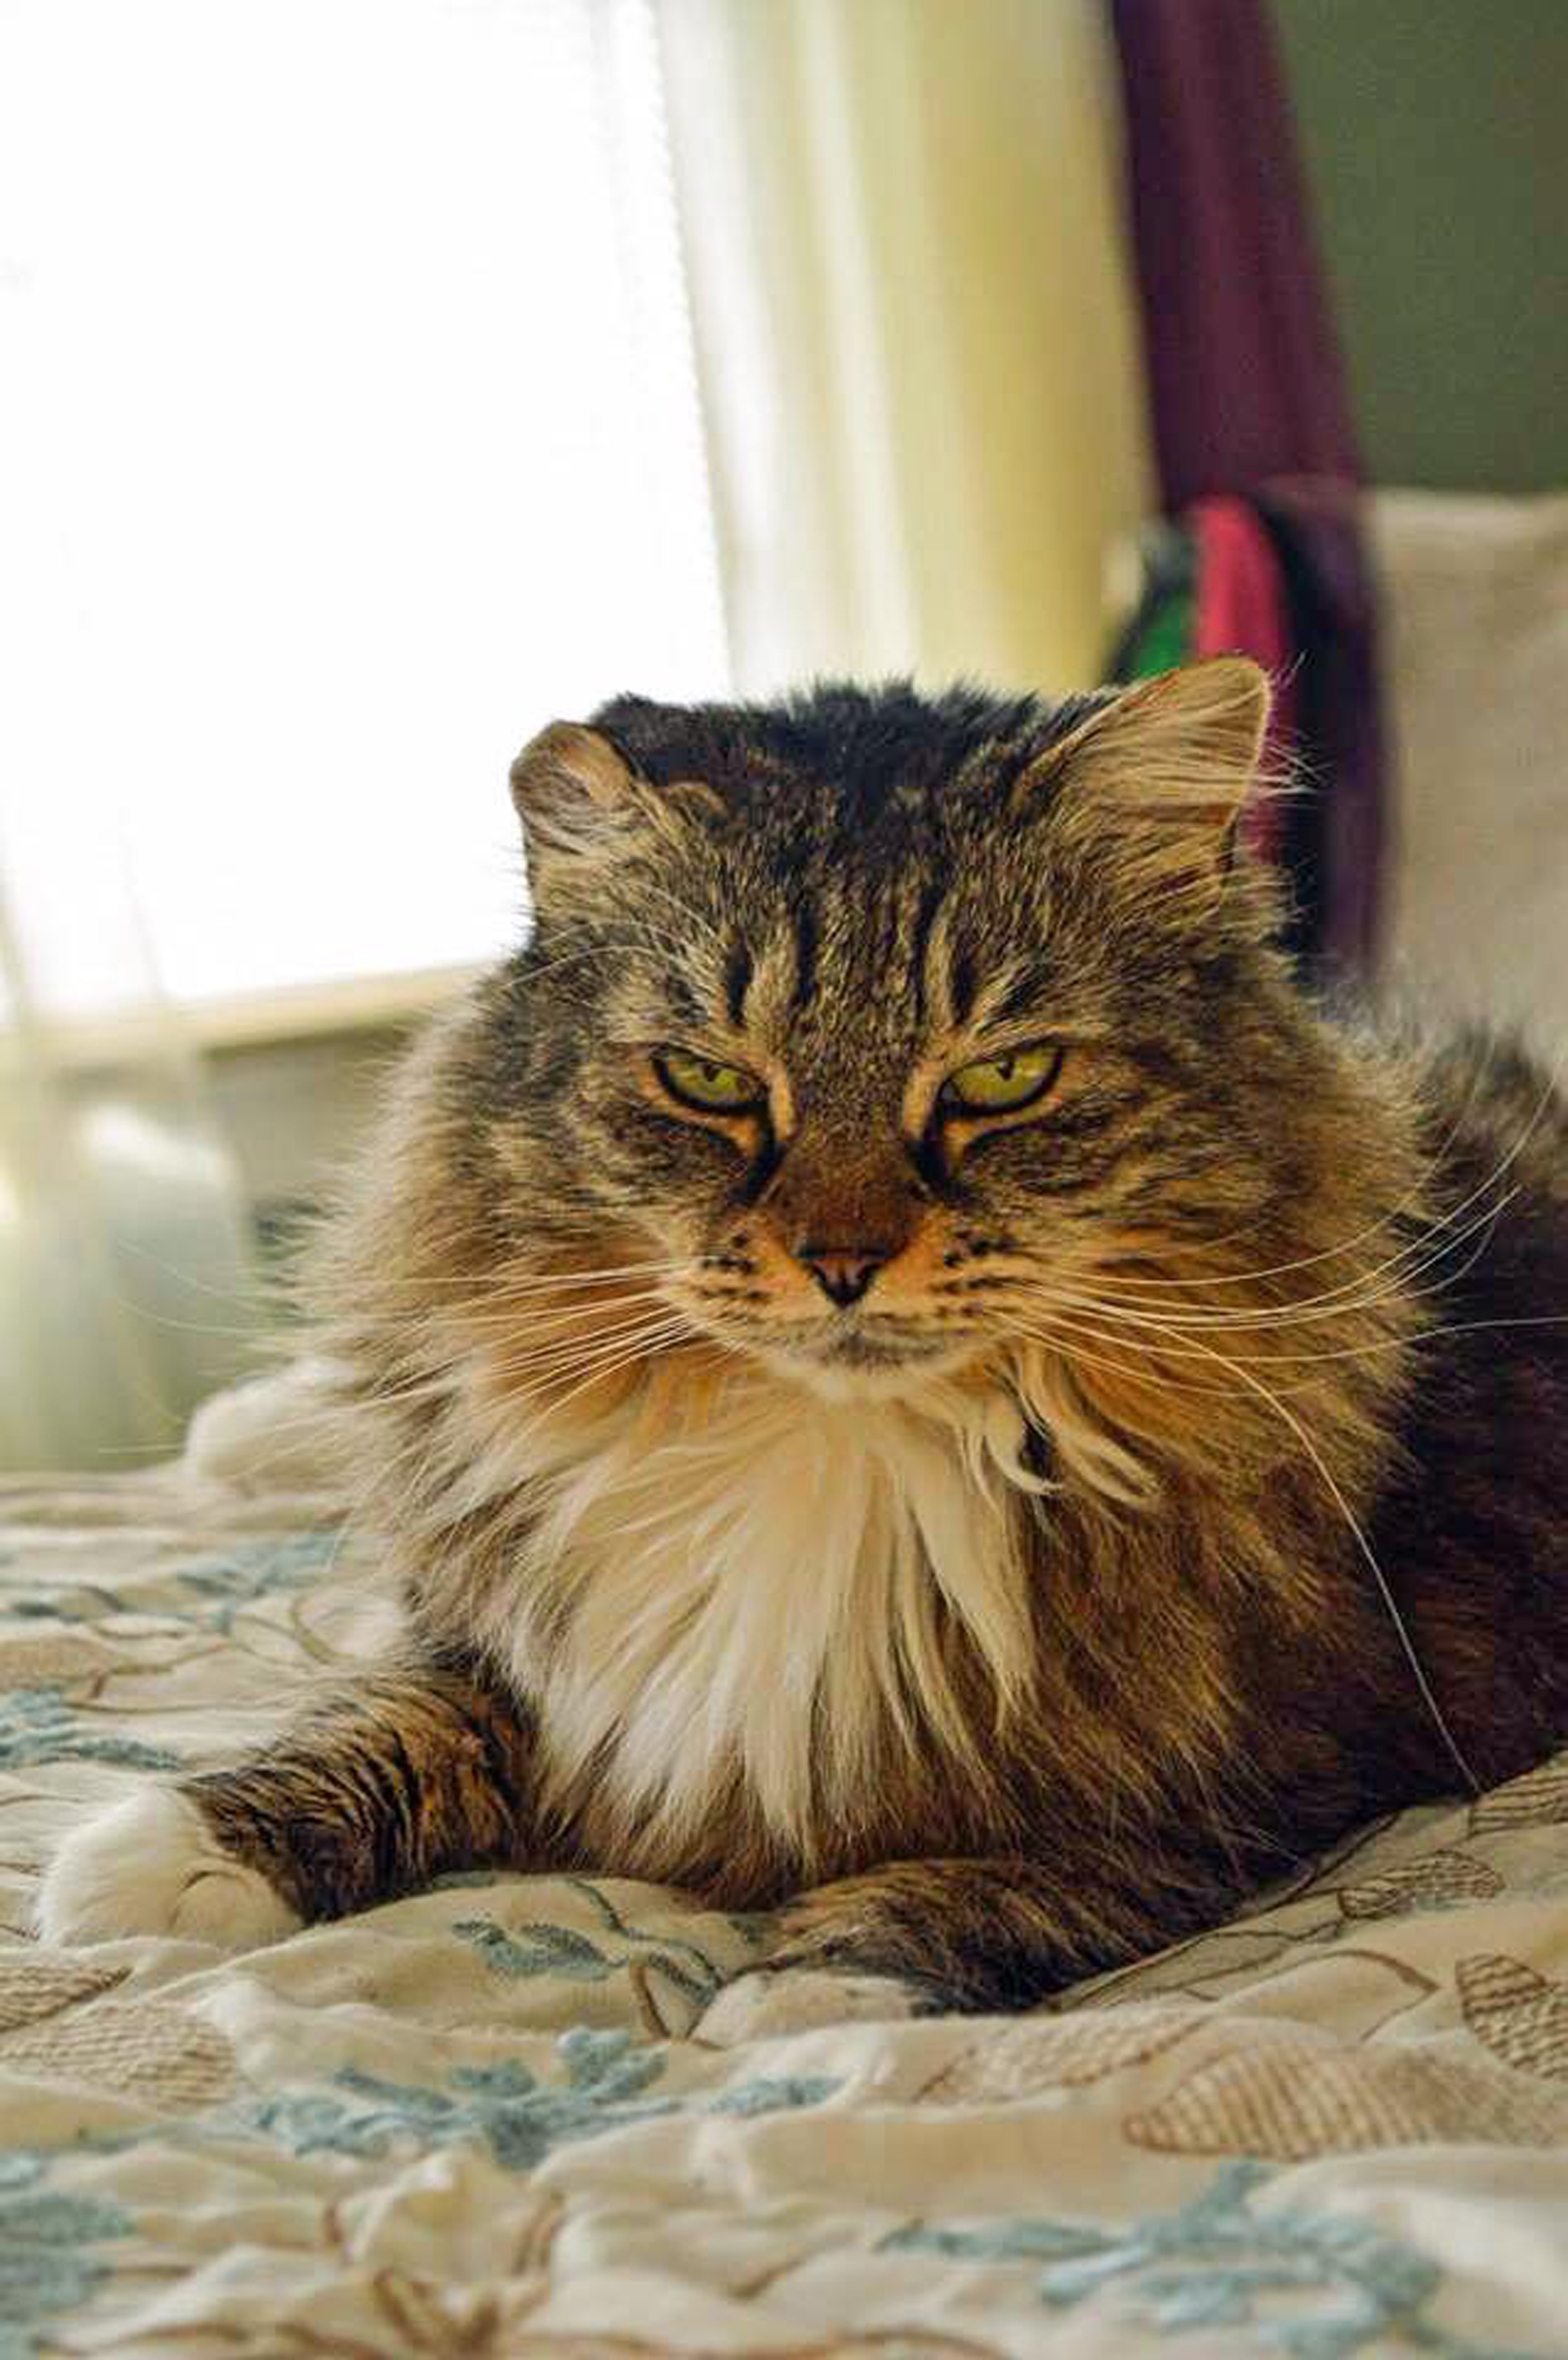
girl, home, animal, cute, female, love, pet, fur, fluffy, relax, kitten, cat, feline, tabby, mammal, friendship, room, bedroom, friend, laying, whiskers, sleep, kitty, bed, vertebrate, domestic, resting, lying, maine, persian, companion, comfortable, maine coon, coon, macy, tabby cat, norwegian forest cat, small to medium sized cats, cat like mammal, domestic long haired cat